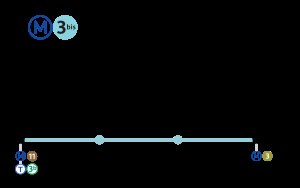
Metrolinje 3bis i Paris
linje 3bis' linjeføring
Metrolinje 3bis i Paris er en undergrundsbane på metronettet i Paris, Frankrig.